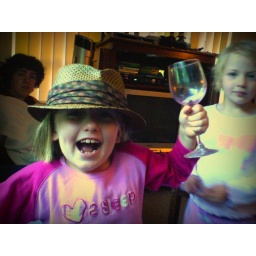
freja in hat with glass + harriet